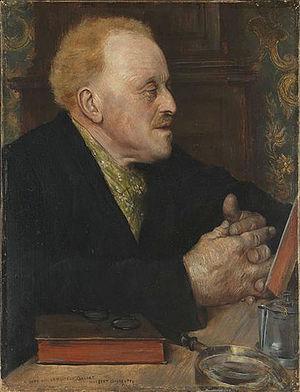
Norbert Gœneutte, né à Paris le 23 juillet 1854 et mort le 9 octobre 1894 à Auvers-sur-Oise, est un artiste peintre, graveur et illustrateur français.